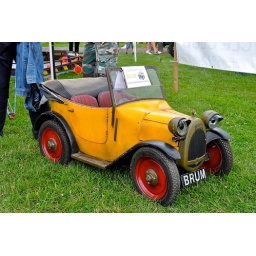
Brum TV car built by Rex Garrod